Polidoro da Caravaggio

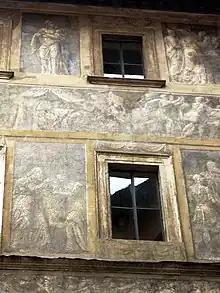
Palazzo Massimo Istoriato; a fading palace facade in Rome by Polidoro and Maturino, 1523.

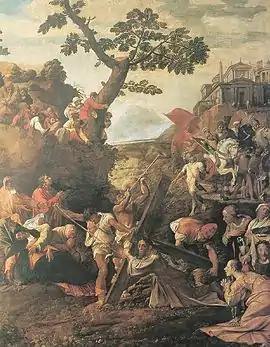
"Christ Carrying the Cross" (1530–34), Naples

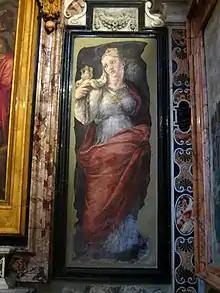
Mary Magdalene by Polidoro da Caravaggio and Maturino da Firenze, in S. Silvestro al Quirinale, Rome

Polidoro Caldara was born in Caravaggio, in what is now Lombardy. According to Vasari, whilst working as a labourer carrying the materials for the builders of the Vatican logge he ingratiated himself with the artists, and attracted the admiration of Maturino da Firenze, one of Raphael's main assistants in the ongoing decoration of the Vatican. He then joined Raphael's large workshop, in about 1517, and worked on the Raphael Rooms in the Vatican. He and Maturino then set up as painters of palace facades, usually in sgraffito, with considerable success until the sack of Rome by the army of Charles V under the command of Constable de Bourbon in 1527, in which Maturino was killed. Polidoro fled to Naples, and from there to Messina, where he was very successful. According to tradition, he was about to return from there to the mainland of Italy when he was robbed and murdered by an assistant, Tonno Calabrese, in 1543.